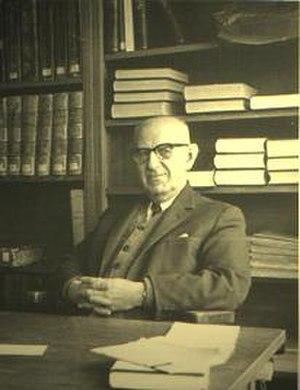
Agop Martayan Dilaçar était un linguiste arménien de Turquie qui s'est spécialisé dans les langues turques et le premier secrétaire général et spécialiste en chef de l'Association de la langue turque.